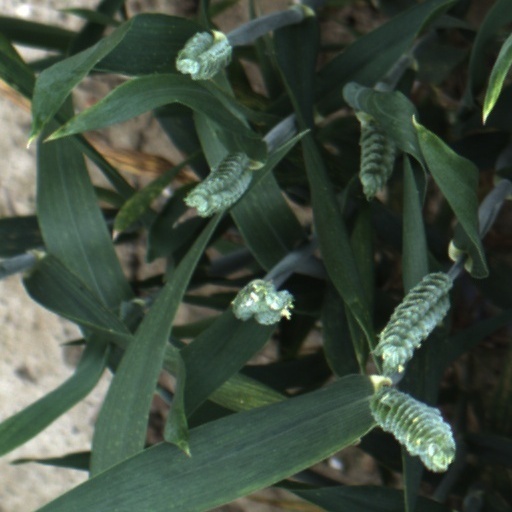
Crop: wheat